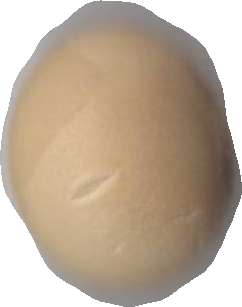
Variety: Grobogan